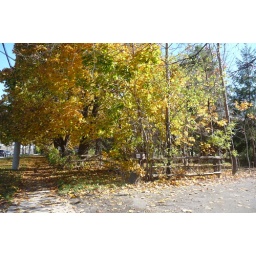
trees in front of our house